AST Research

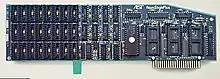
RamStakPlus memory board for the Apple IIGS

AST's products for Apple hardware were profitable enough in the interim. In 1986, AST even expanded its Apple support by introducing peripherals for the then-newly released Apple IIGS, with a pair of expansion cards: the SprintDisk 1 MB RAM Disk card and the AST Vision Plus, a real-time video digitizer card. The Vision Plus was eventually sold to Silicon & Software and licensed to Virtual Realities (and sold through LRO and later Alltech Electronics). In 1987 it went on to produce a memory expansion card for the Apple IIGS: the RamStakPlus, a dual RAM/ROM memory expansion card. AST Research also produced for the Macintosh line the Mac286, a pair of NuBus cards containing an Intel 80286 and RAM, allowing a Macintosh to run MS-DOS side by side with its existing operating system.